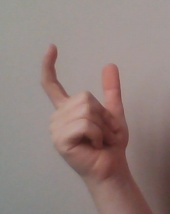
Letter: nun